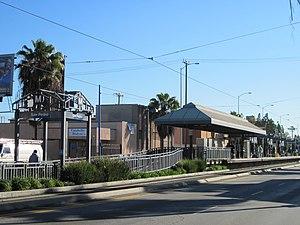
Cet article présente la liste des stations du métro de Los Angeles. Elle inclut les stations déjà en service, celles en construction ainsi que celles en projet. Le métro angelin a ouvert en 1990 puis s'est peu à peu développé au cours des années. Il se compose aujourd'hui de 93 stations réparties sur six lignes de métro.